Berger Loman

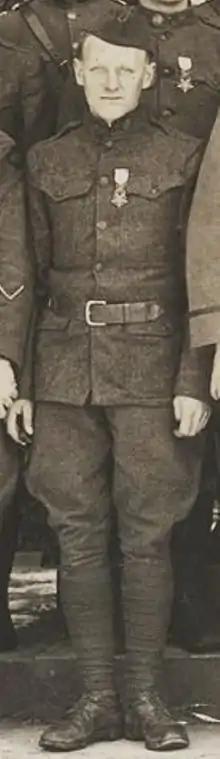
Medal of Honor recipient

Berger Holton Loman (24 August 1886 – 9 May 1968) was a U.S. Army soldier, assigned to Company H, 132d Infantry, 33d Division. Born in Norway, he received the Medal of Honor for his actions near Consenvoye, France, on October 9, 1918, during World War I.